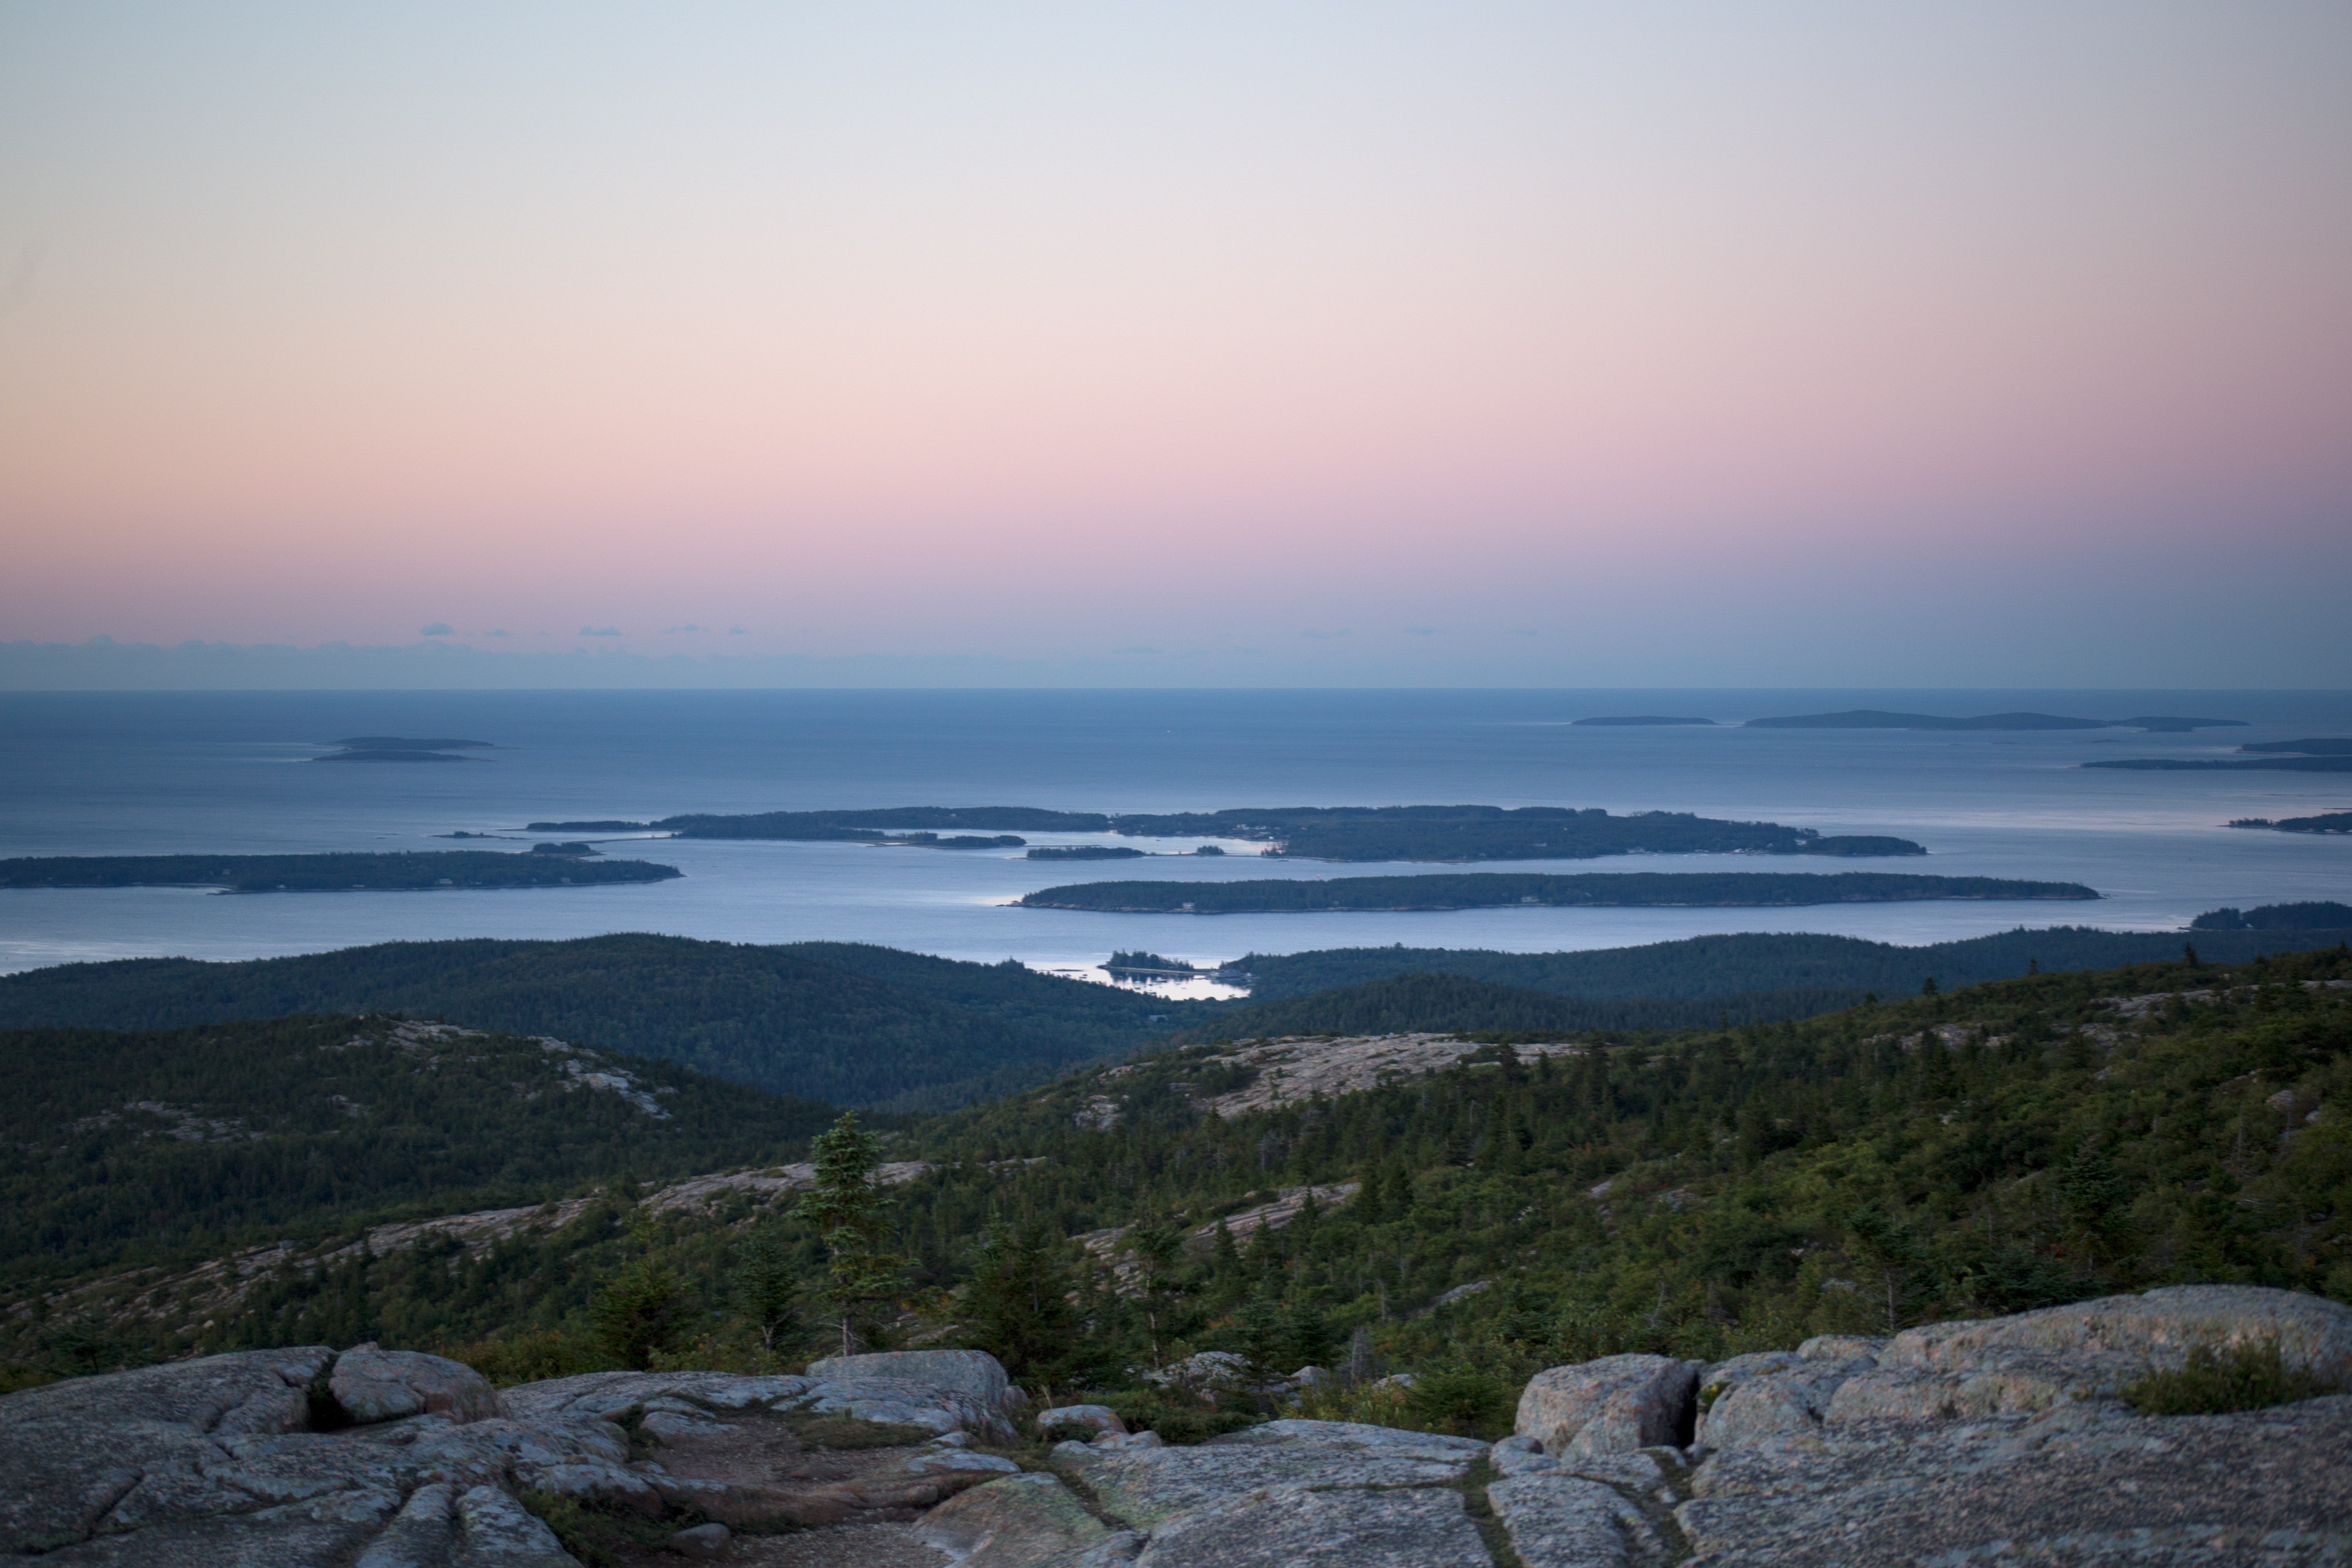
body of water, sky, sea, horizon, coast, ocean, water, headland, shore, morning, highland, coastal and oceanic landforms, inlet, bay, evening, sound, cloud, dusk, rock, wave, promontory, calm, cape, sunset, landscape, dawn, hill, summer, loch, mountain, vacation, sunrise, sunlight, peninsula, skerry, beach, fell, terrain, reflection, tourism, island, national park, cove, tide pool, fjord, archipelago, lake, city, wind wave, channel